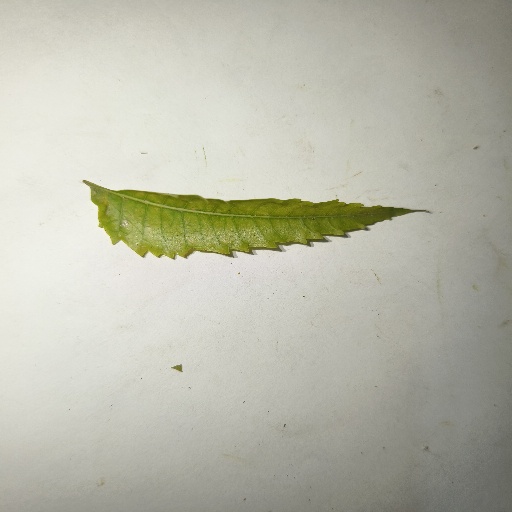
Species: Neem
Leaf condition: Yellow Leaf